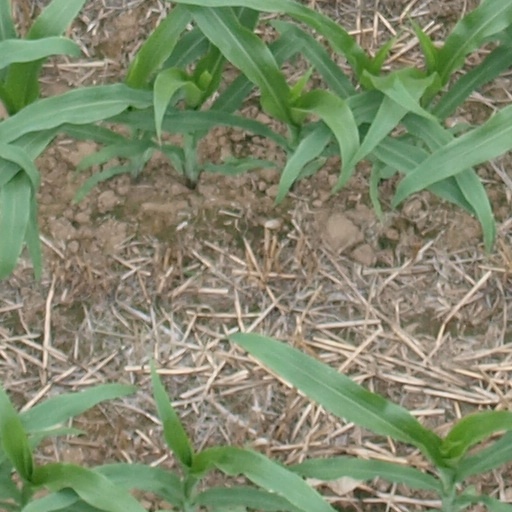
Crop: maize; corn